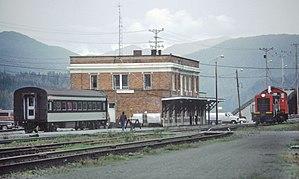
La gare de Prince Rupert dans la ville de Prince Rupert en Colombie-Britannique est desservie par Via Rail Canada. C'est une gare patrimoniale, avec personnel. Il y a 3 trains par semaine, dans chaque direction.